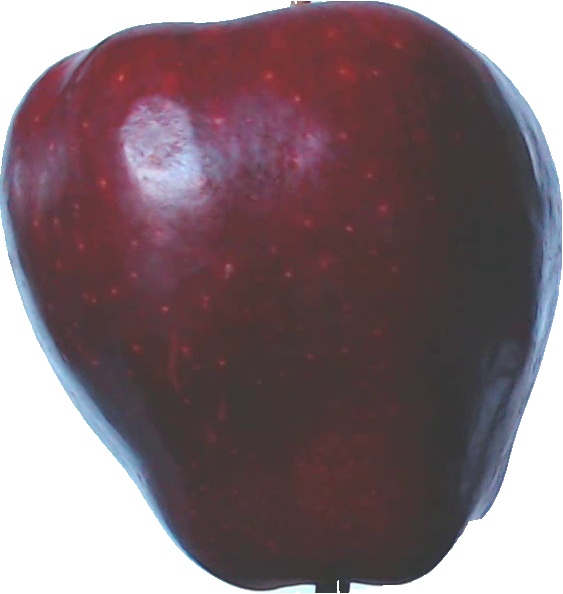
Label: apple_red_delicios_1